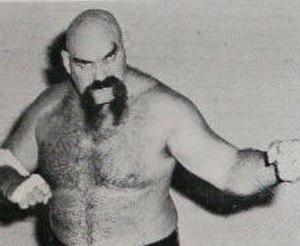
Skip Young dans le programme de catch Big Time Wrestling du 12 juillet 1977